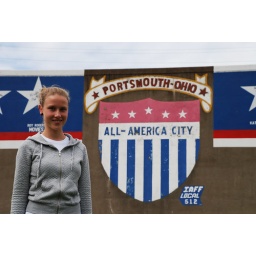
Anja standing infront of the flood wall in Portsmouth Ohio